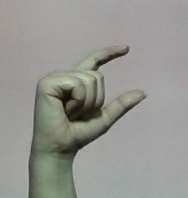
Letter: dal